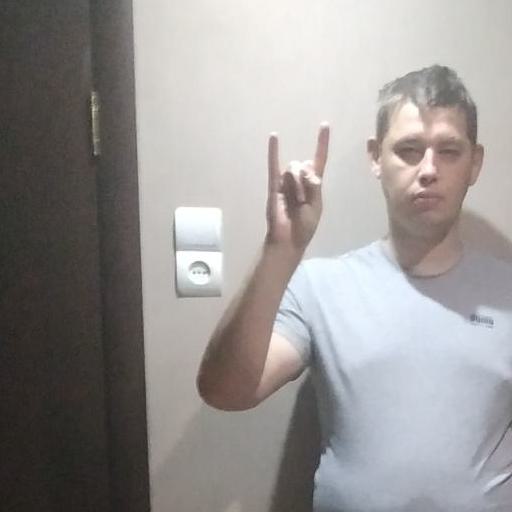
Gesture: rock